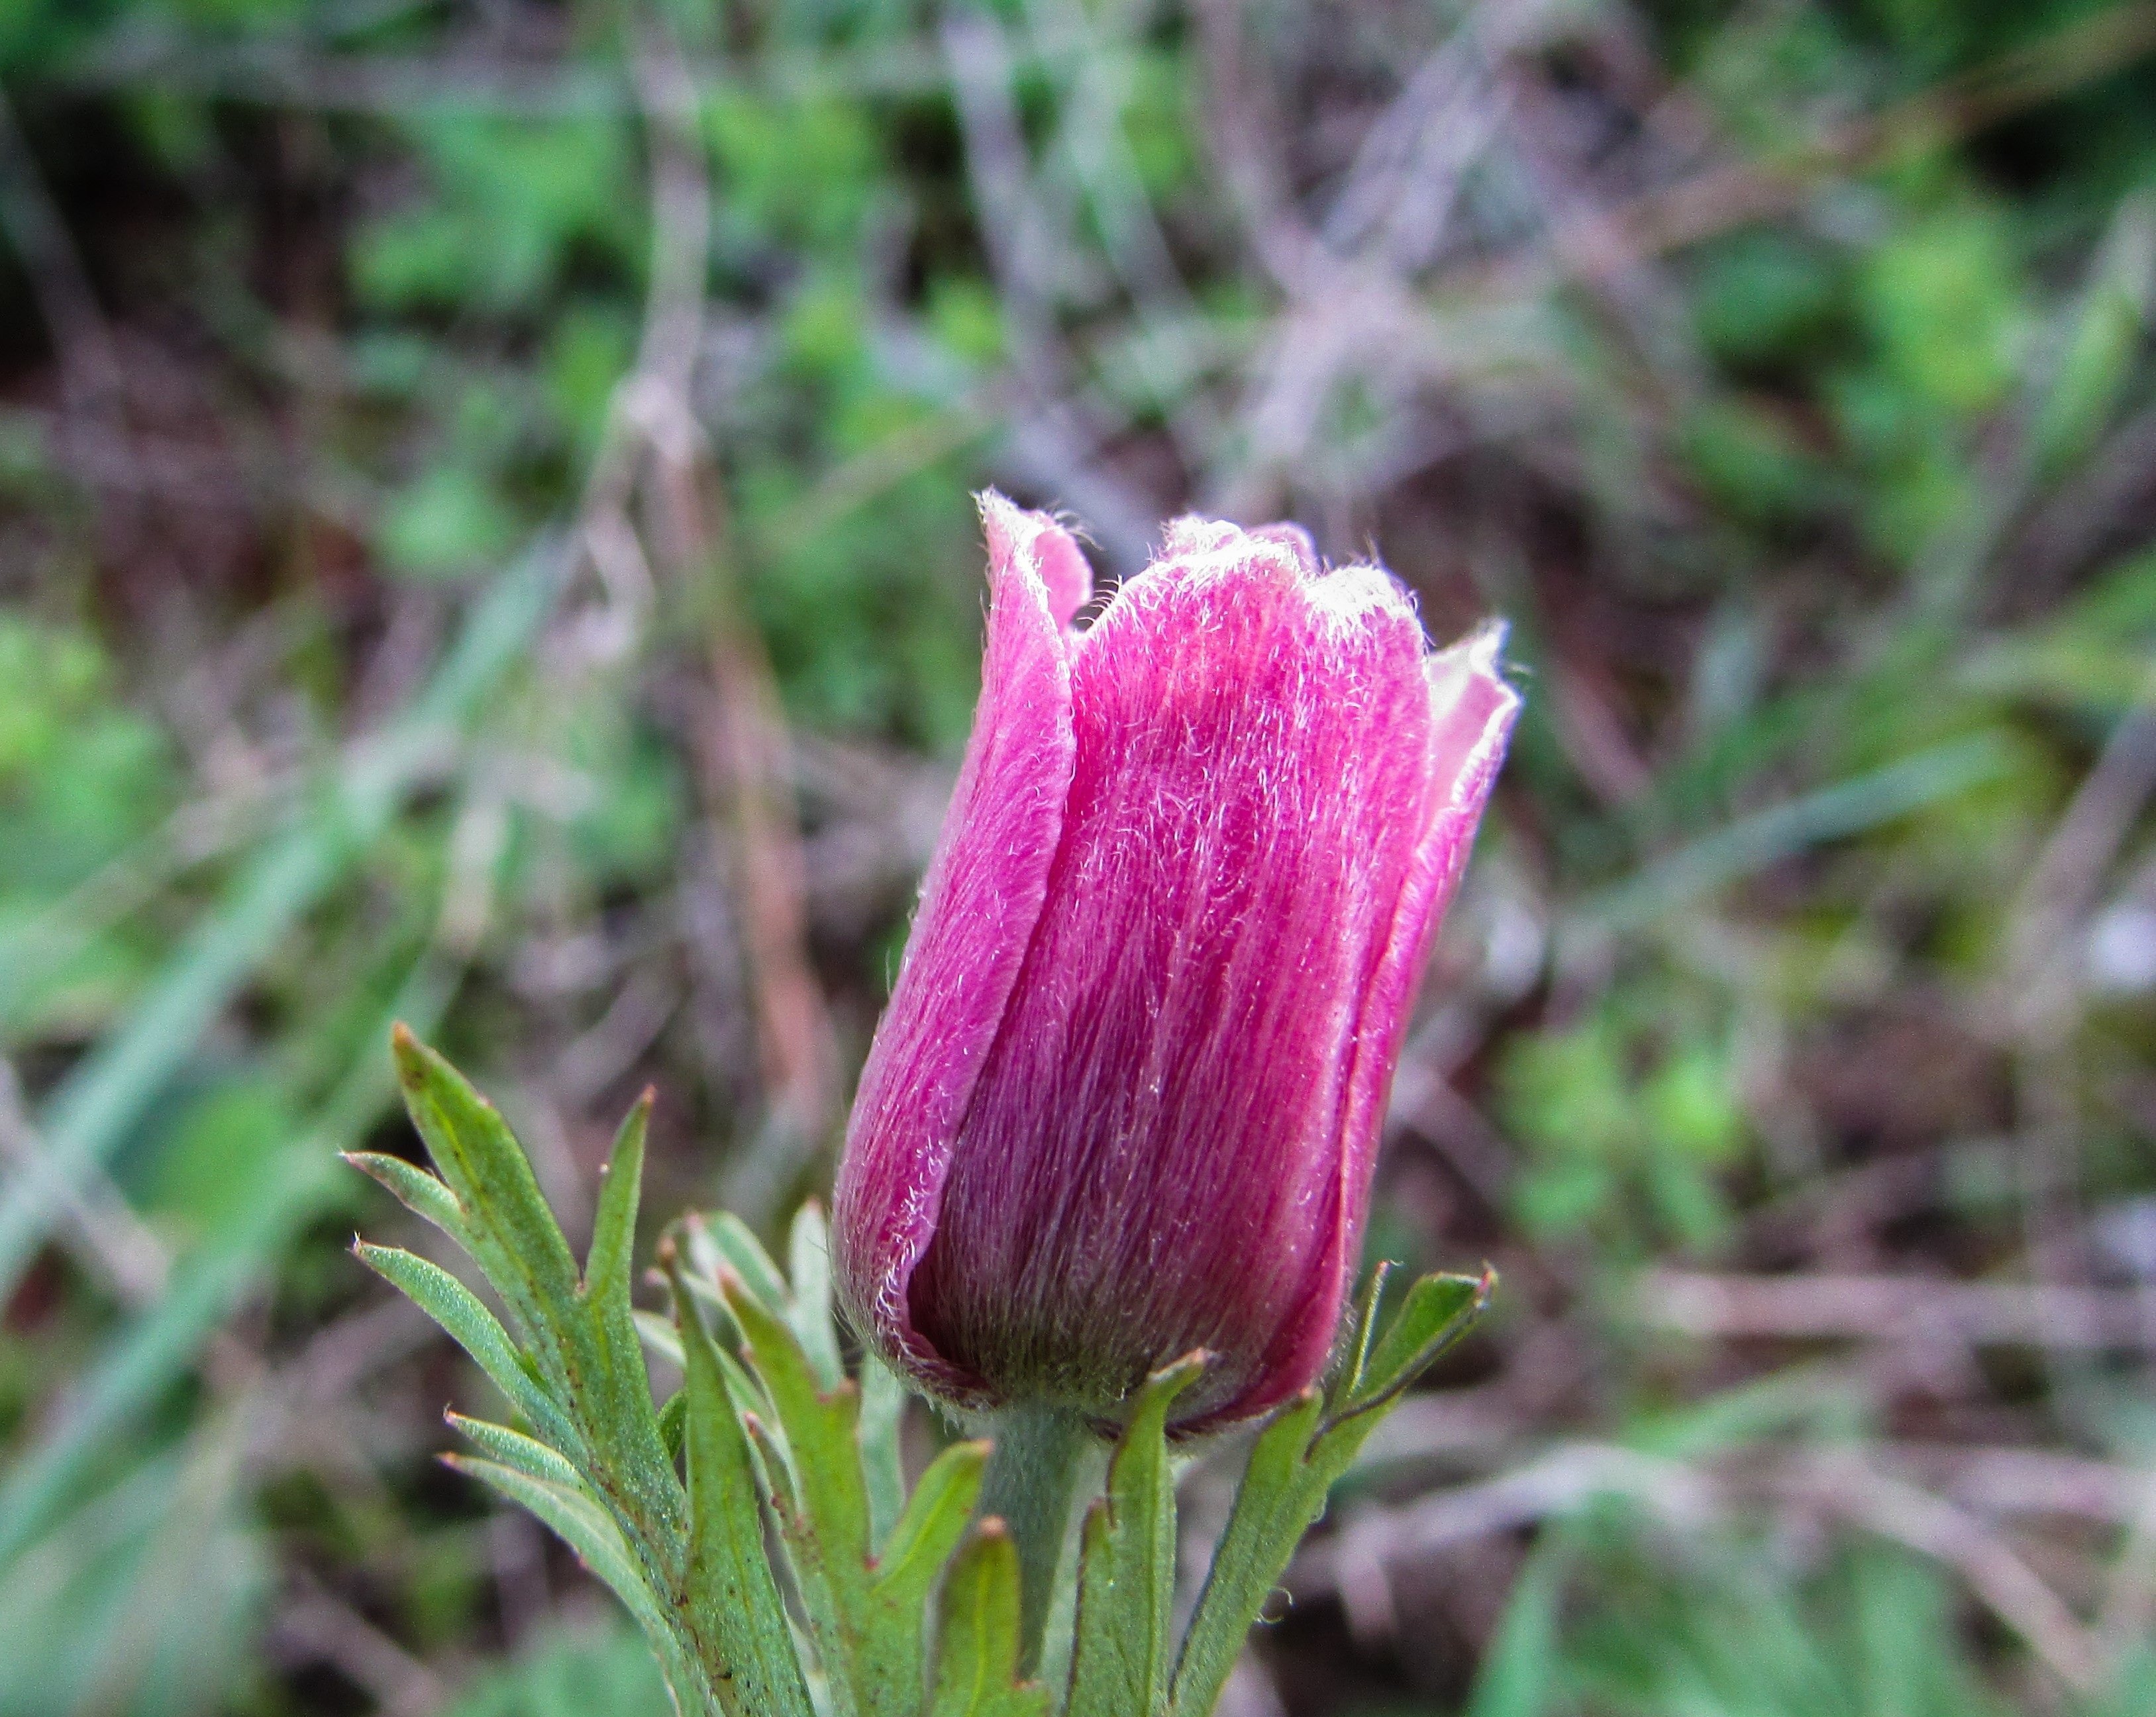
plant, flower, petal, botany, national park, flora, wildflower, cavo greko, cyprus, macro photography, flowering plant, plant stem, land plant, calochortus